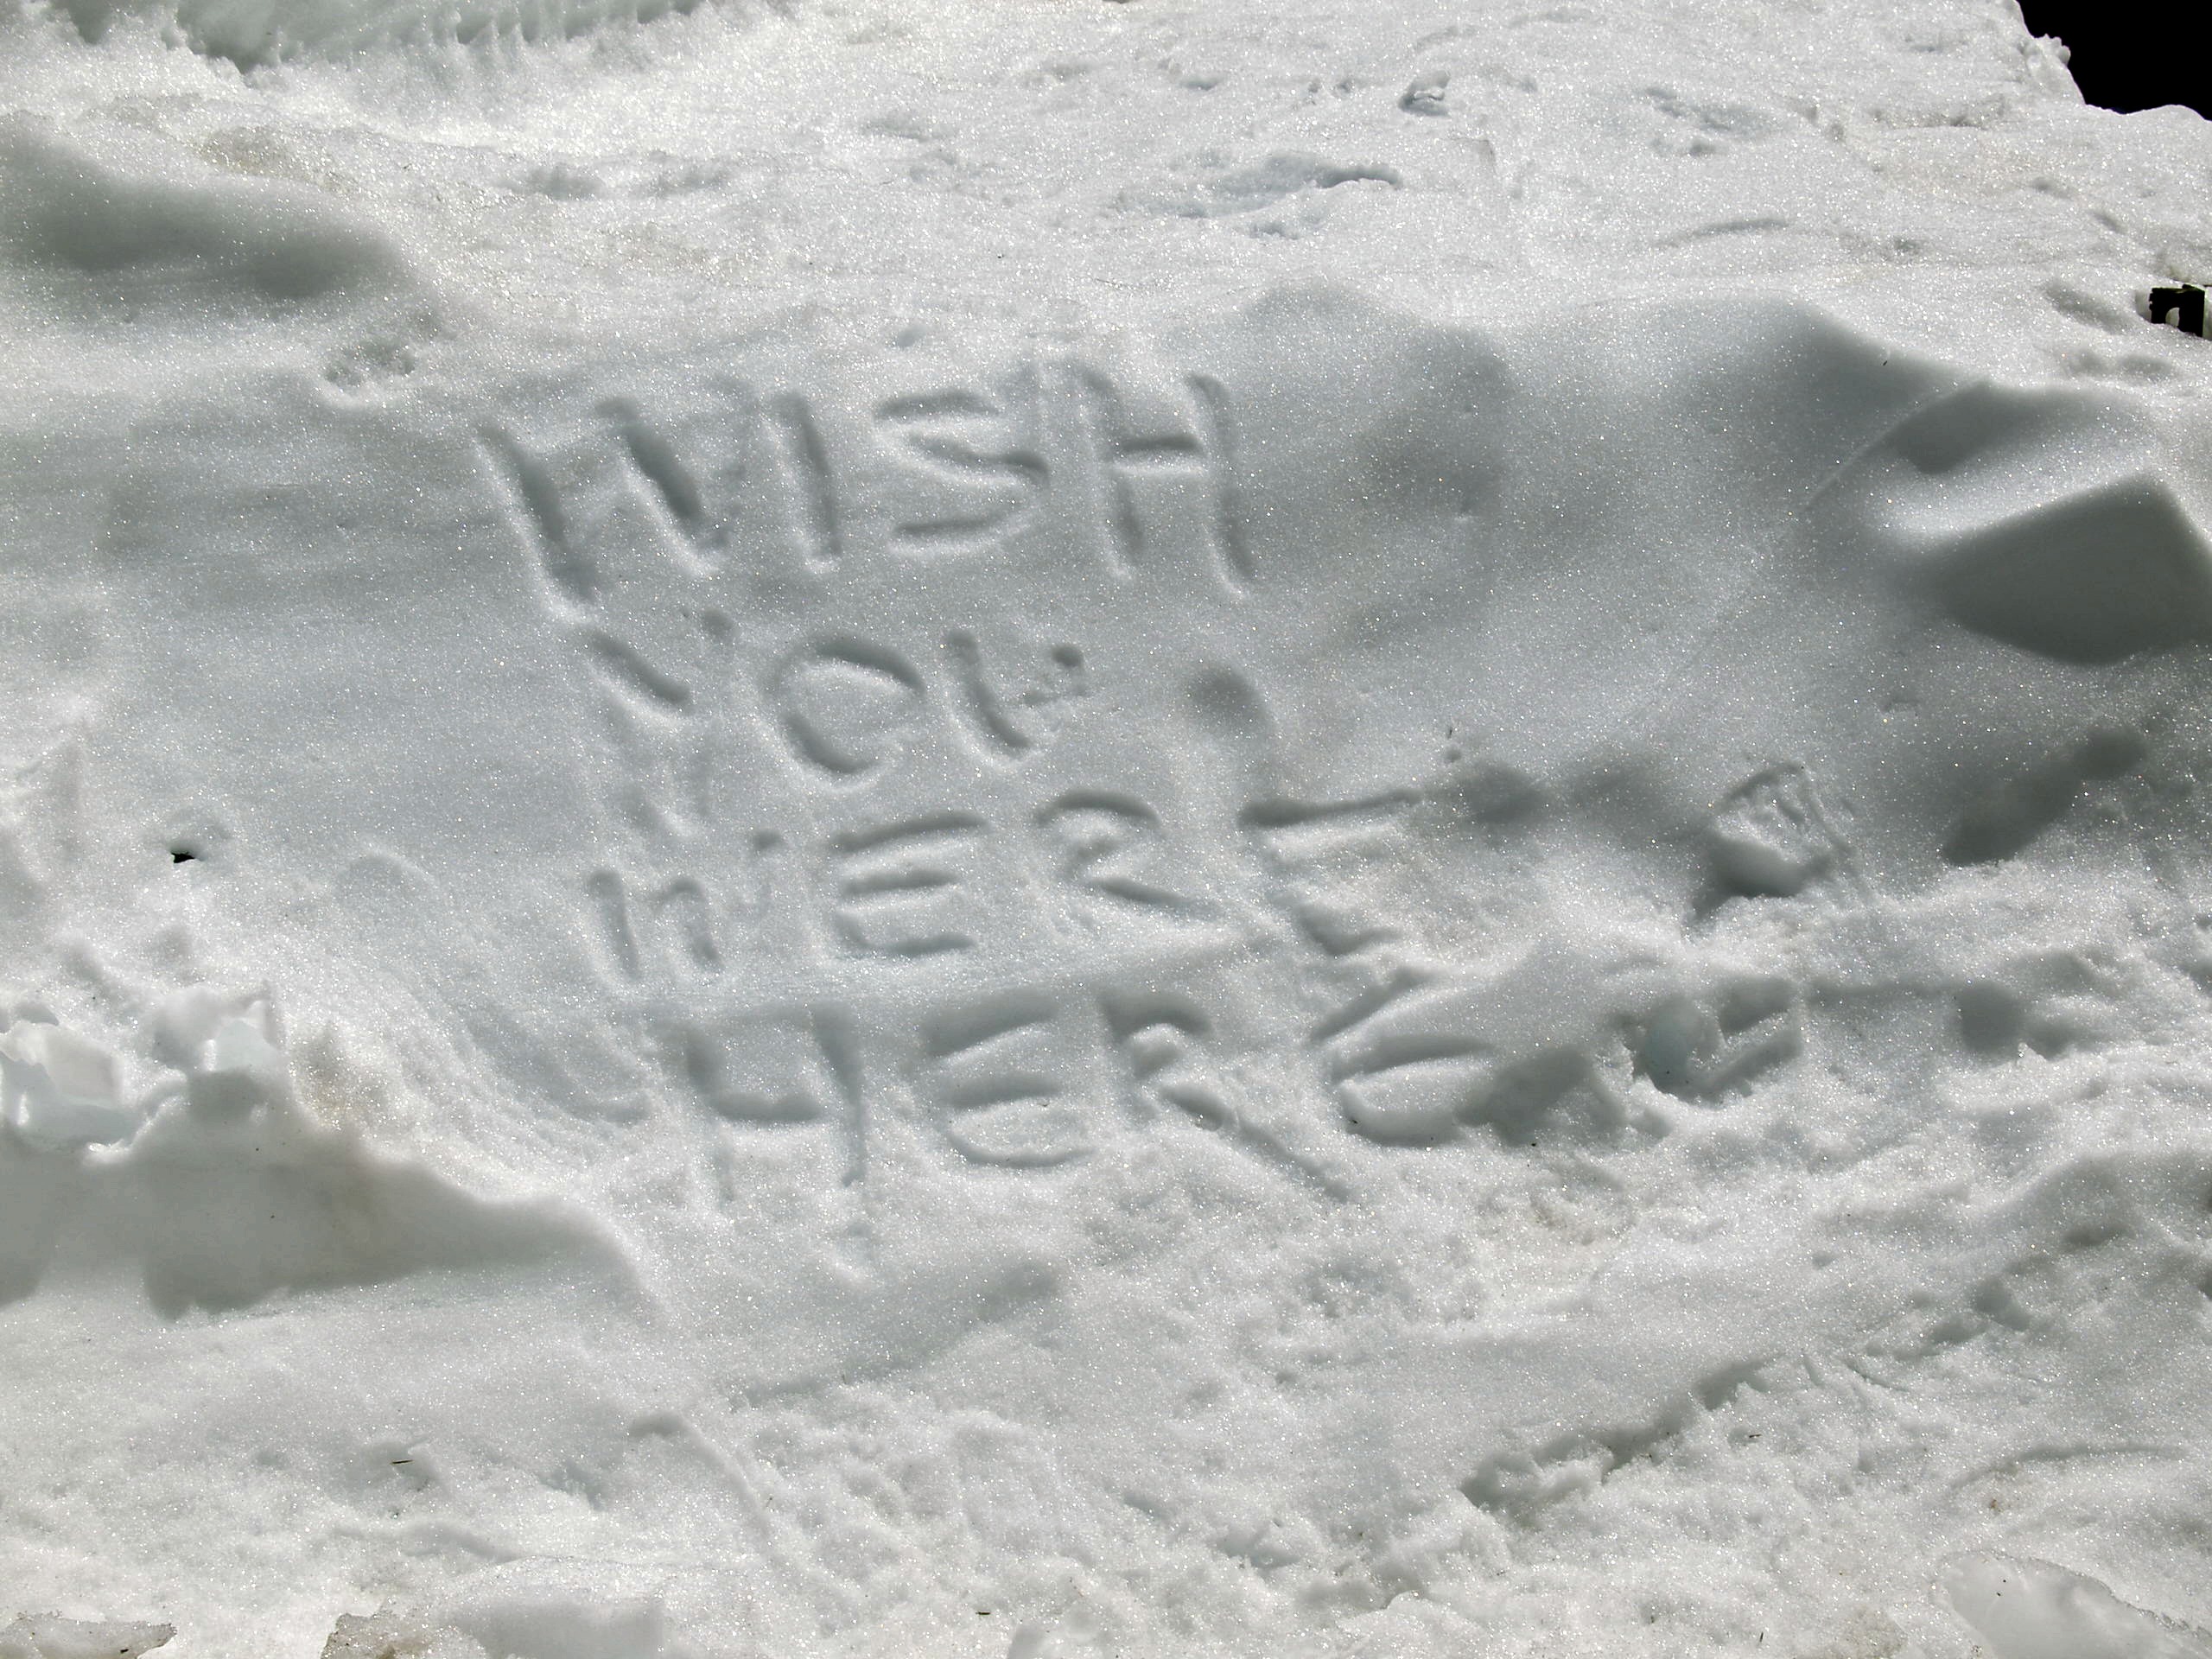
sand, rock, snow, cold, winter, white, wave, ice, weather, material, text, blizzard, melting, wintry, freezing, geological phenomenon, winter storm